Georges Méliès

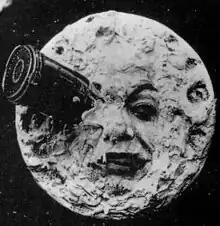
The scene in which the spaceship hits the Moon's eye became an iconic image in cinematic history.

While working at the family factory, Méliès continued to cultivate his interest in stage magic, attending performances at the Théâtre Robert-Houdin, which had been founded by the magician Jean Eugène Robert-Houdin. He also began taking magic lessons from Emile Voisin, who gave him the opportunity to perform his first public shows, at the Cabinet Fantastique of the Grévin Wax Museum and, later, at the Galerie Vivienne.